Billy De Wolfe

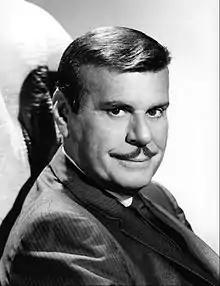
De Wolfe as the radio station manager in "Good Morning World", 1967

William Andrew Jones (February 18, 1907 – March 5, 1974), better known as Billy De Wolfe, was an American character actor. He was active in films from the mid-1940s until his death in 1974.